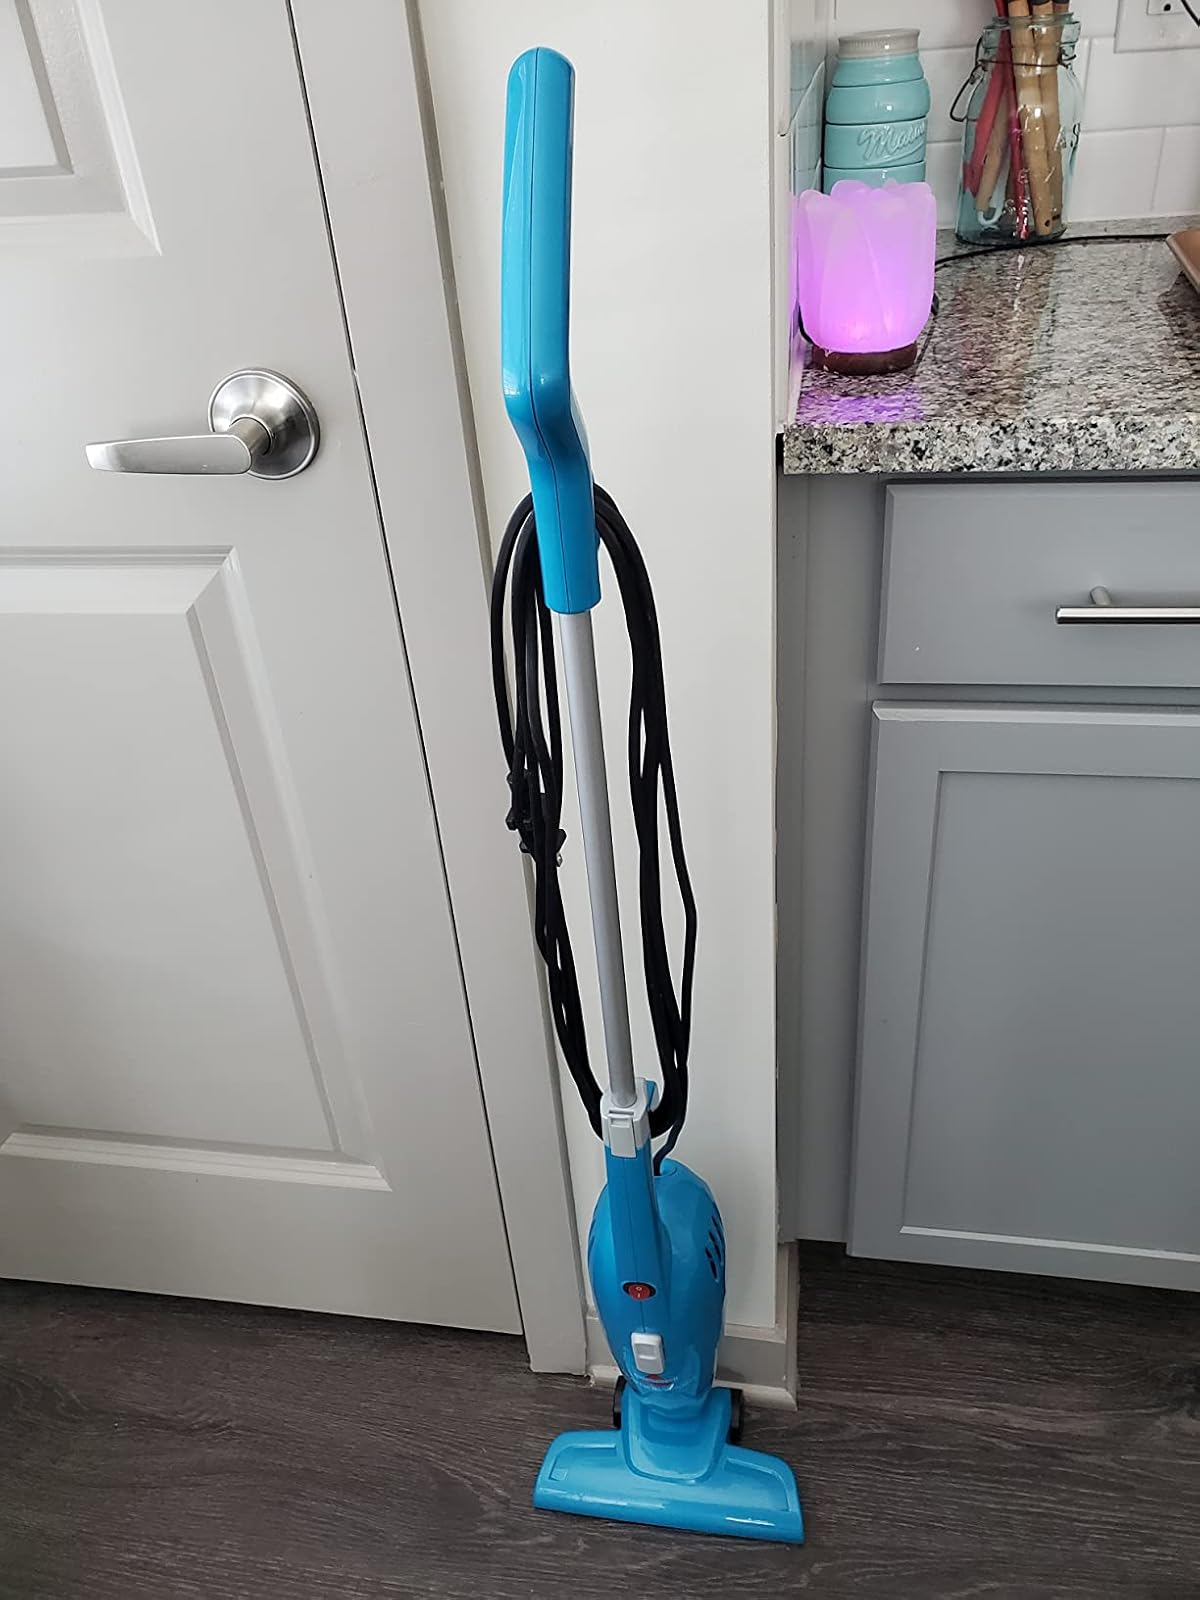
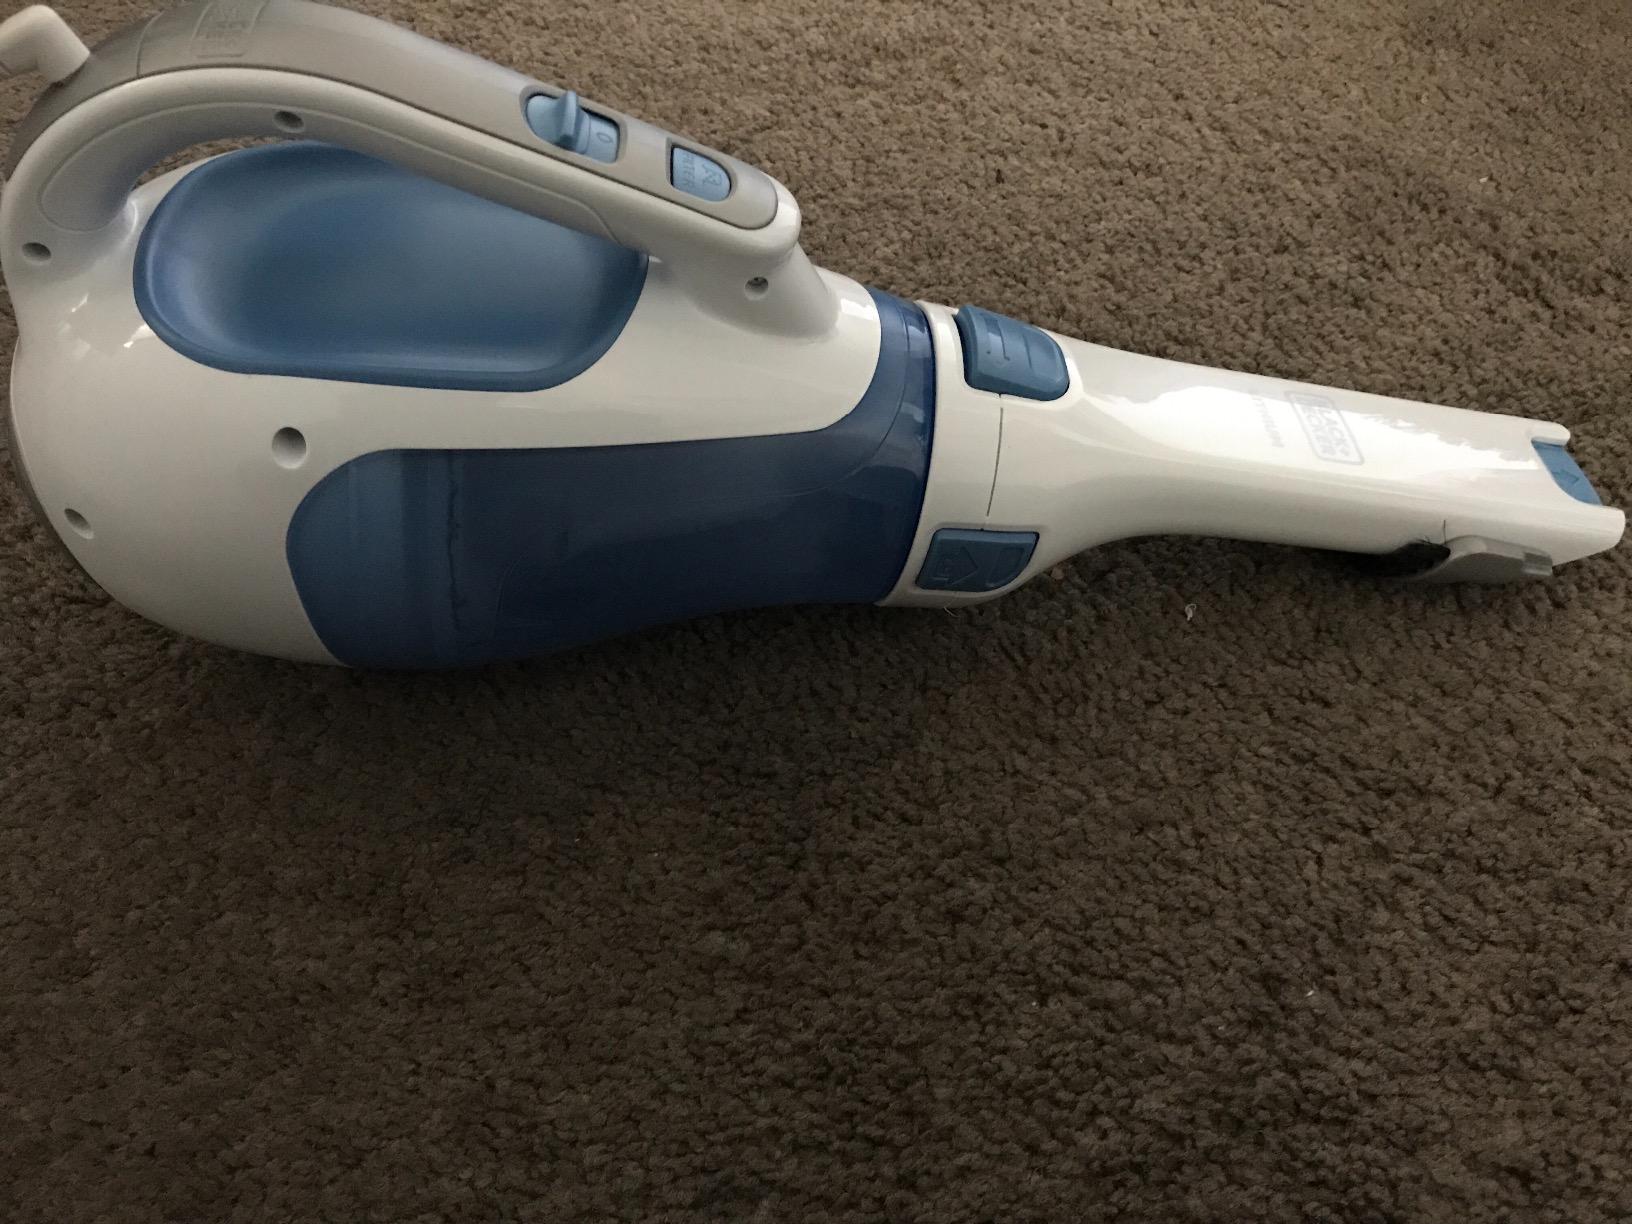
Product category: items_vacuum
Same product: no